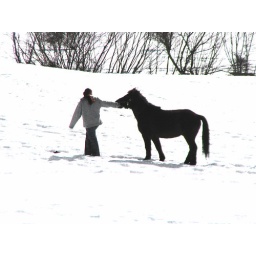
Bringing in a pony from the snowy pasture in Killingly, CT.